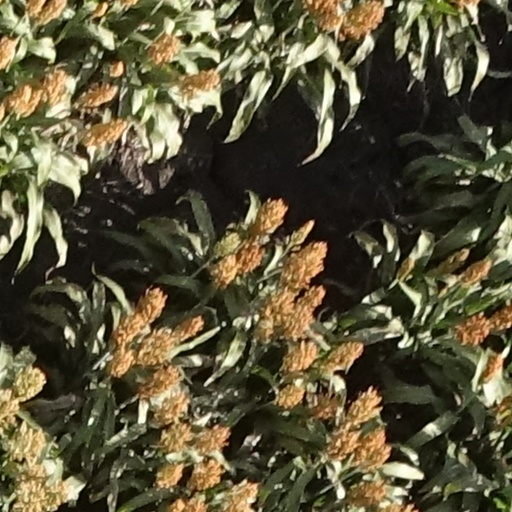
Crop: sorghum